Frosinone Calcio

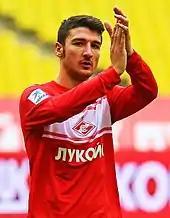
Salvatore Bocchetti, Frosinone's centre back from 2007 to 2008

In the following season, 2005–06, Frosinone were coached by Ivo Iaconi, who had offers from two Serie B teams, Fermana and Pescara, yet opted to manage the Canarini.